1860 civil conflict in Mount Lebanon and Damascus

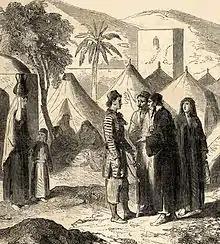
Christian refugees during the 1860 strife

On 18 June, Druze forces under Khattar Imad's command and reinforced by Shia peasants and Sunni Sardiyah Bedouin cavalry from Hauran (3,000 men altogether) began their assault on Zahle, some of whose defenders were feuding among each other at the time of the attack. The Druze assault was well-planned according to accounts of the battle, with some of their forces attacking Zahle's well-defended eastern, southern and western sides, while Imad's contingent launched a surprise attack against the town from the north. The Zahalni had not concentrated their fortifications at Zahle's north because they expected that side of town to be safe due to the heavy Christian presence there. Furthermore, they were still expecting Karam's men to be arriving from the north side (they had not yet been notified of his troops' halt at Bikfaya). Imad disguised his contingent as Christians by adorning them with crosses and Christian flags taken from slain Christian fighters in previous battles. Thus, when Imad and his men approached Zahle from the north, its defenders enthusiastically welcomed them, believing them to be Karam's men.